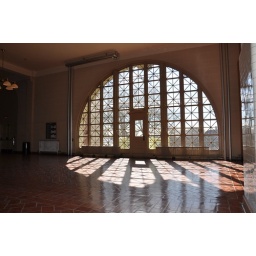
window in ellis island building